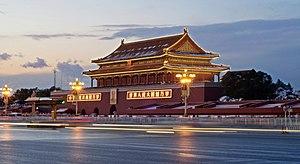
La place Tiananmen la nuit 中文（中国大陆）‎: 天安门夜景
La porte de la Paix céleste, ou Tian'anmen, à Pékin, est une porte monumentale de l'avenue qui constitue l'entrée Sud de la Cité impériale. Elle borde au Nord la place qui porte son nom. Elle est un des monuments symboliques de la Chine et, associée à l'immense place centrale de Pékin qui porte son nom, elle a été le lieu ou le témoin de nombreux évènements marquants de l'histoire chinoise.